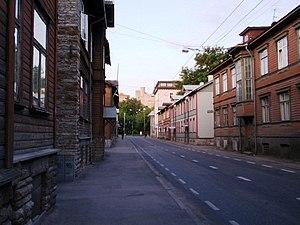
Kelmiküla est un quartier du district de Tallinn-Nord à Tallinn en Estonie.